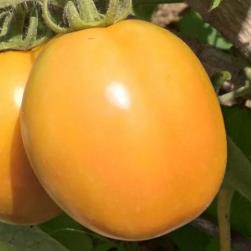
Crop: Tomato
Condition: healthy-fruit